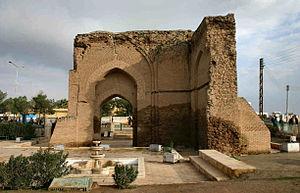
L'eyalet de Raqqa, aussi appelé pachalik d'Urfa, est une province de l'Empire ottoman qui a existé de 1586 à 1864. La résidence habituelle du pacha n'était pas Raqqa, sur l'Euphrate, mais Urfa, l'ancienne Édesse, al-Ruhâ en arabe, aujourd'hui Şanlıurfa, à 200 km plus au nord. Cette province est supprimée en 1864 à l'occasion de la réforme administrative qui transforme les eyalets en vilayets. Son territoire est aujourd'hui partagé entre la Syrie et la Turquie.